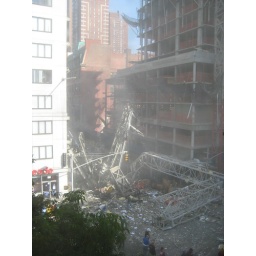
I was sitting by our living room window and saw the whole thing. Scary.